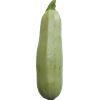
Label: Zucchini 1